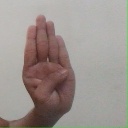
अक्षर: ब